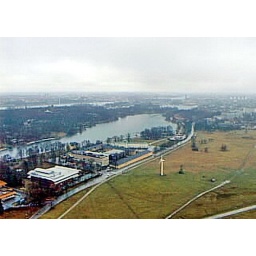
View from a big hill in Stockholm, Sweden. (City bus tours are not always thrilling).